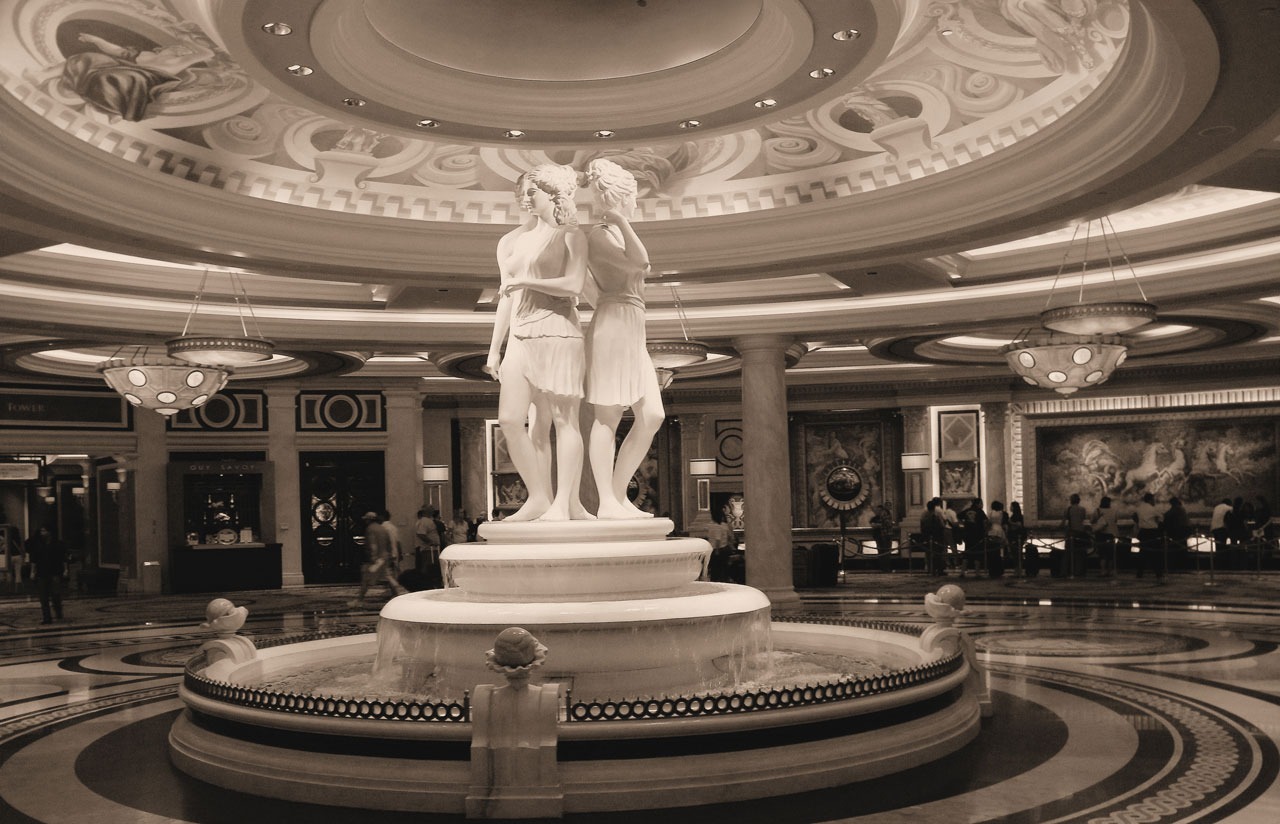
architecture, structure, palace, column, monochrome, life, objects, symmetry, fountain, still, ballroom, vegas, water feature, caesars